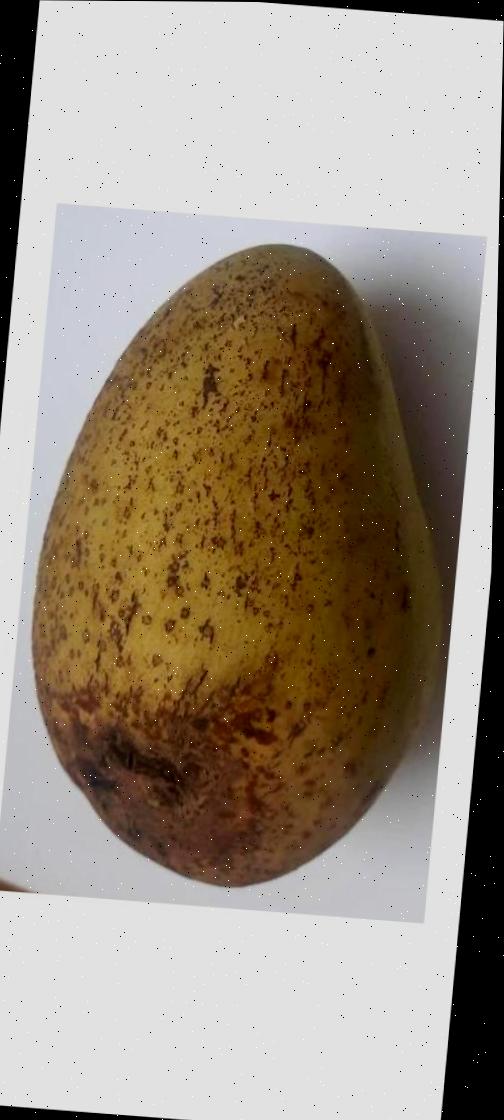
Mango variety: Ashshina Classic